Hossein Towfigh

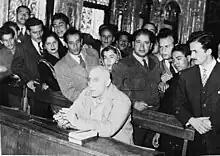
Iranian Prime Minister Dr. Mossadegh at his trial following the CIA backed coup of 1953, accompanied by "Towfigh Magazine" Editor-in-Chief Hossein Towfigh (far right)

After the death of Gholamreza Takhti, an Iranian Olympic gold medalist in wrestling & national hero, Towfigh, who was close friends with Takhti and organized his funeral, held an emergency meeting to determine what the cover of the magazine should be. Even though the magazine was always issued on Thursdays, they decided to release a special Takhti issue on Sunday January 14, 1968, which featured one of the most memorable stinging critiques of the plight of the Iranian people. On that cover "Towfigh" drew a caricature of a winged Takhti in heaven looking down at the thousands of Iranians mourning his death at his funeral procession and said to them "don't cry for me, cry for yourselves."